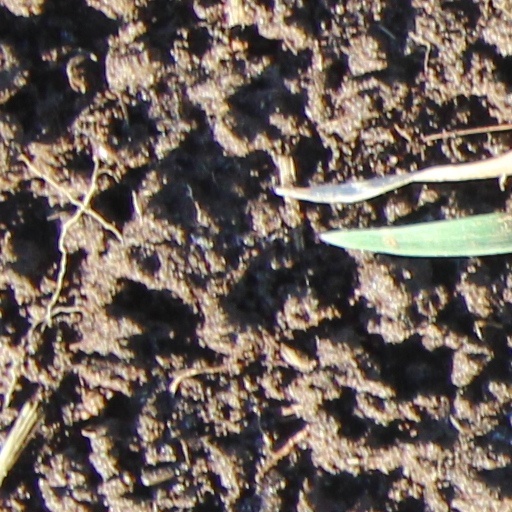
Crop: wheat